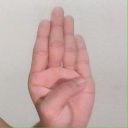
अक्षर: ब